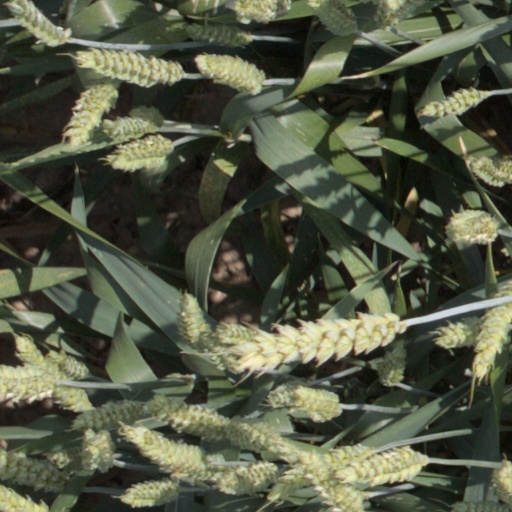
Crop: wheat